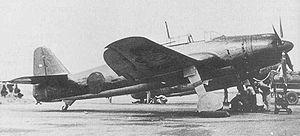
L'Aichi B7A Ryusei est un avion biplace de bombardement en piqué et de torpillage japonais de la Seconde Guerre mondiale, baptisé Grace par les Alliés.